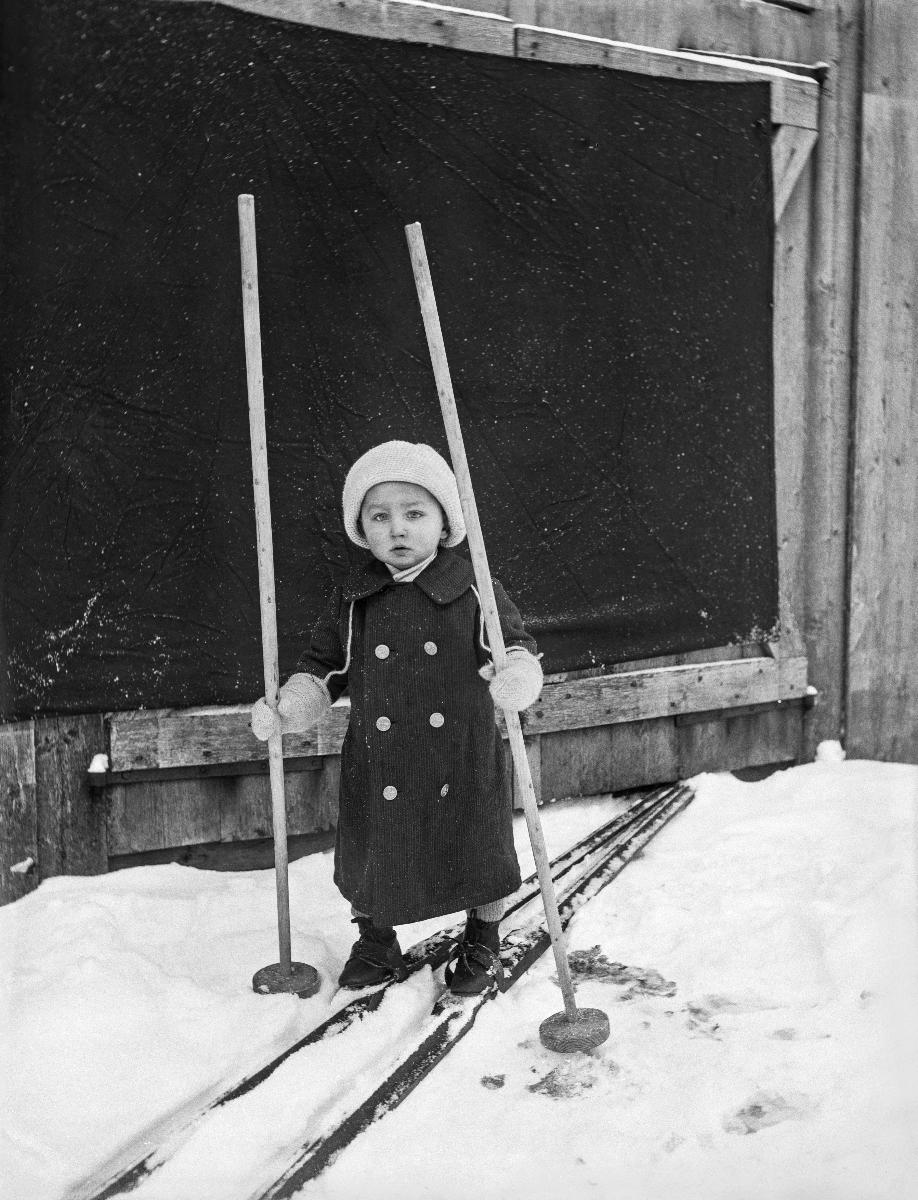
Lapsi aikuisten suksilla.
sisällön kuvaus: Talvivaatteisiin pukeutunut lapsi pihassa. Takana puurakennus, jonka seinällä on valokuvaajan siihen kiinnittämä musta kangas. mustavalkoinen
Kuvaaja: Laakso, Heikki, valokuvaaja
Ajankohta: kuvausaika 1910-luku
Aiheet: pukuhistoria, lapset (perheenjäsenet), hiihtosukset, costume history, children (family members), dräkthistoria, barn (familjemedlemmar)